Mehran C. Torgoley

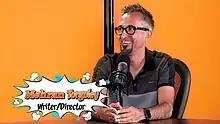
Torgoley on That Prop Culture Show

Mehran C. Torgoley is an American film director, screenwriter, producer, and editor. He is best known for his work on the found footage horror film "Curse of Aurore" (2020) and the absurd mockumentary comedy film "" (2022).